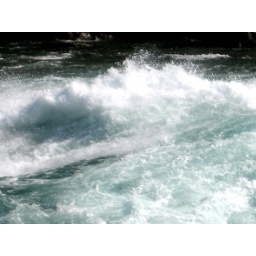
This river is over a class 6 white water.